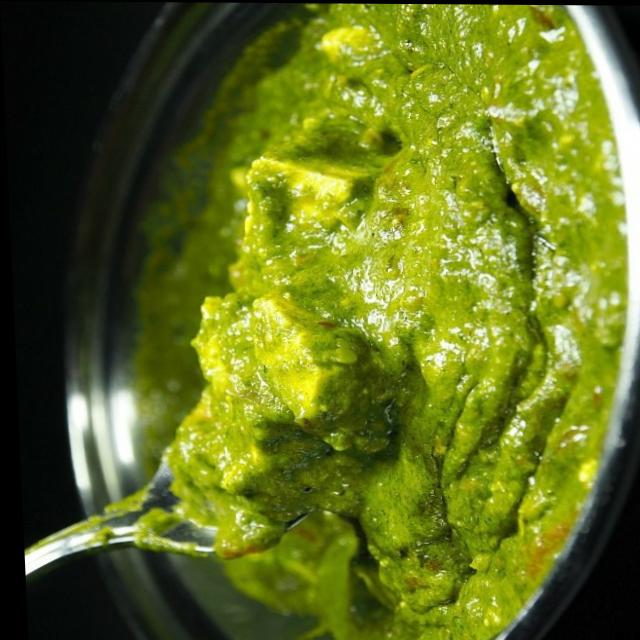
Dish: palak_paneer